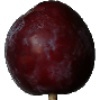
Label: Plum 1